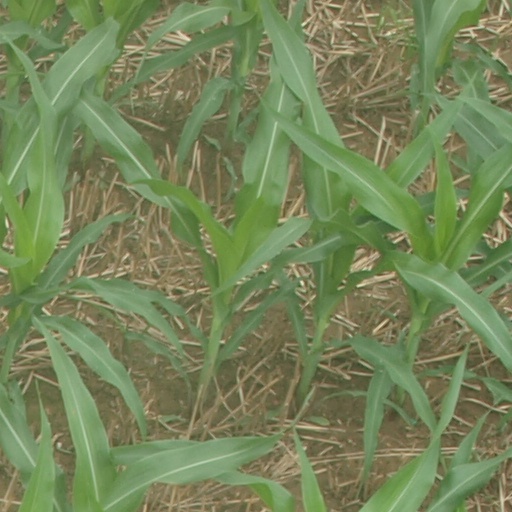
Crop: maize; corn